Slavery in Britain

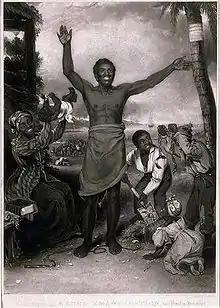
""To the friends of Negro Emancipation"", celebrating the abolition of slavery in the British Empire.

By the eighteenth century, the "triangular trade" became a profitable economic activity for port cities including Bristol, Liverpool and Glasgow. Merchant ships set out from Britain, loaded with trade goods which were exchanged on the West African shores for slaves captured by local rulers from deeper inland; the slaves were transported through the infamous "Middle Passage" across the Atlantic, and were sold at considerable profit for labour in plantations. The ships were loaded with export crops and commodities, the products of slave labour, such as cotton, sugar and rum, and returned to Britain to sell the items.